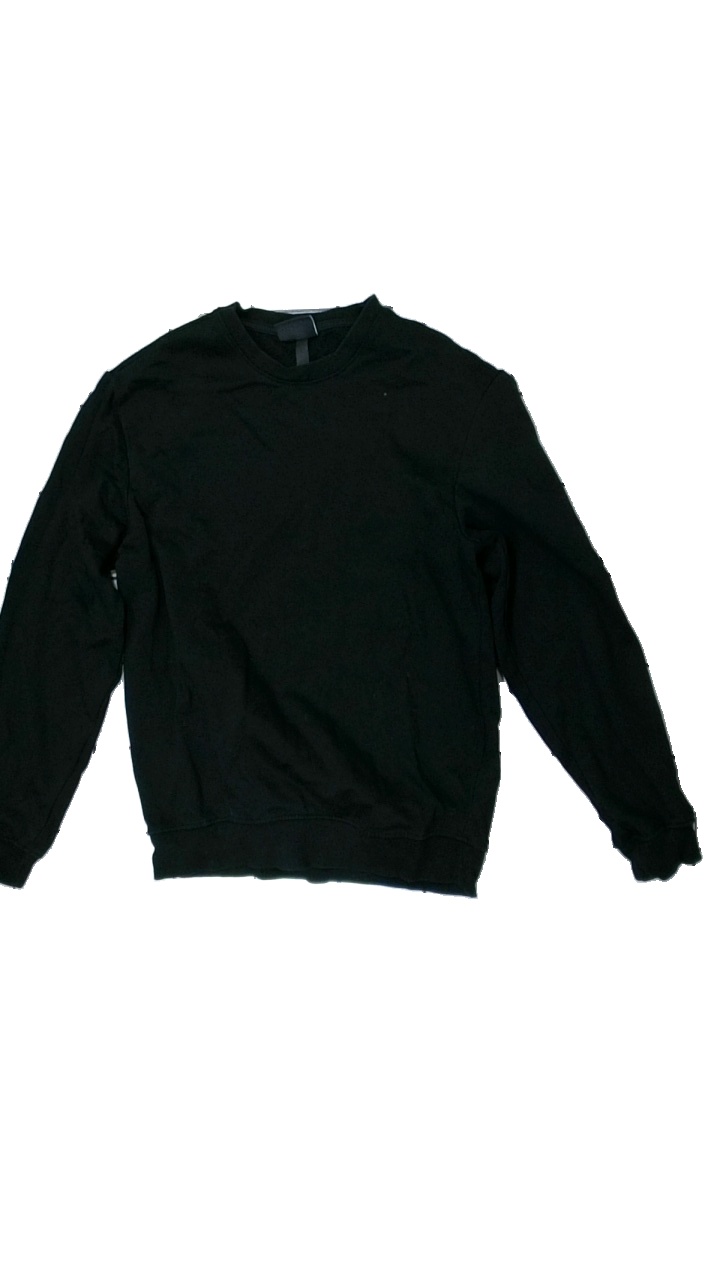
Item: Sweater (Ladies)
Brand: H&m
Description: black sweatshirt
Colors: Black
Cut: Loose, C-collar
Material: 54% Cotton 46% Polyester
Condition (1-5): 5
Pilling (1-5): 5
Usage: Reuse
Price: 50-100